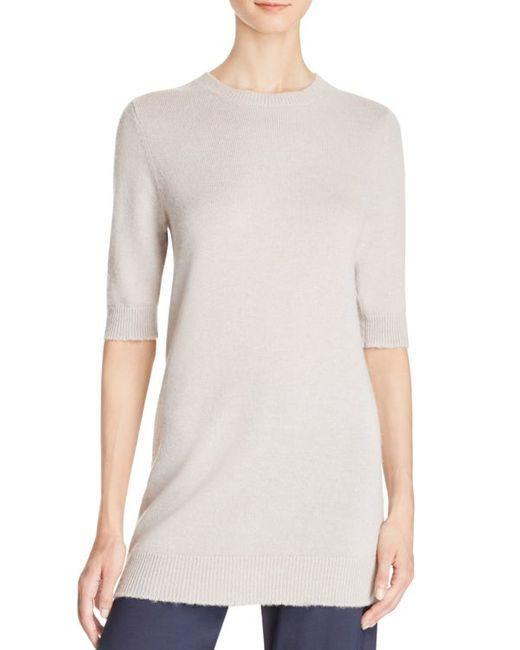
Rundhals-Oberteil mit halben Ärmeln für Damen